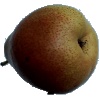
Label: pear_forelle